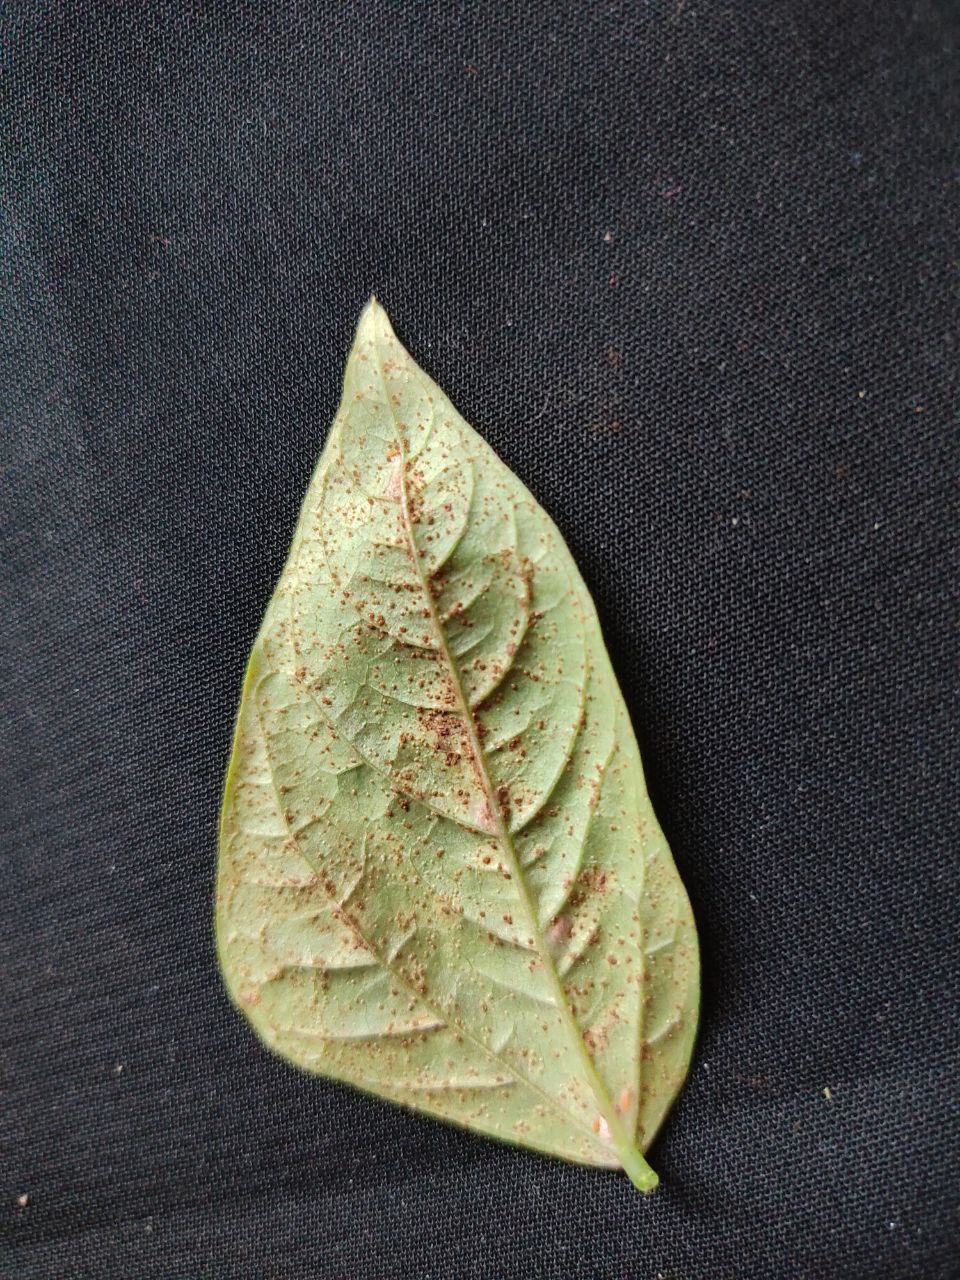
Crop: cowpea
Leaf condition: Septoria leaf spot